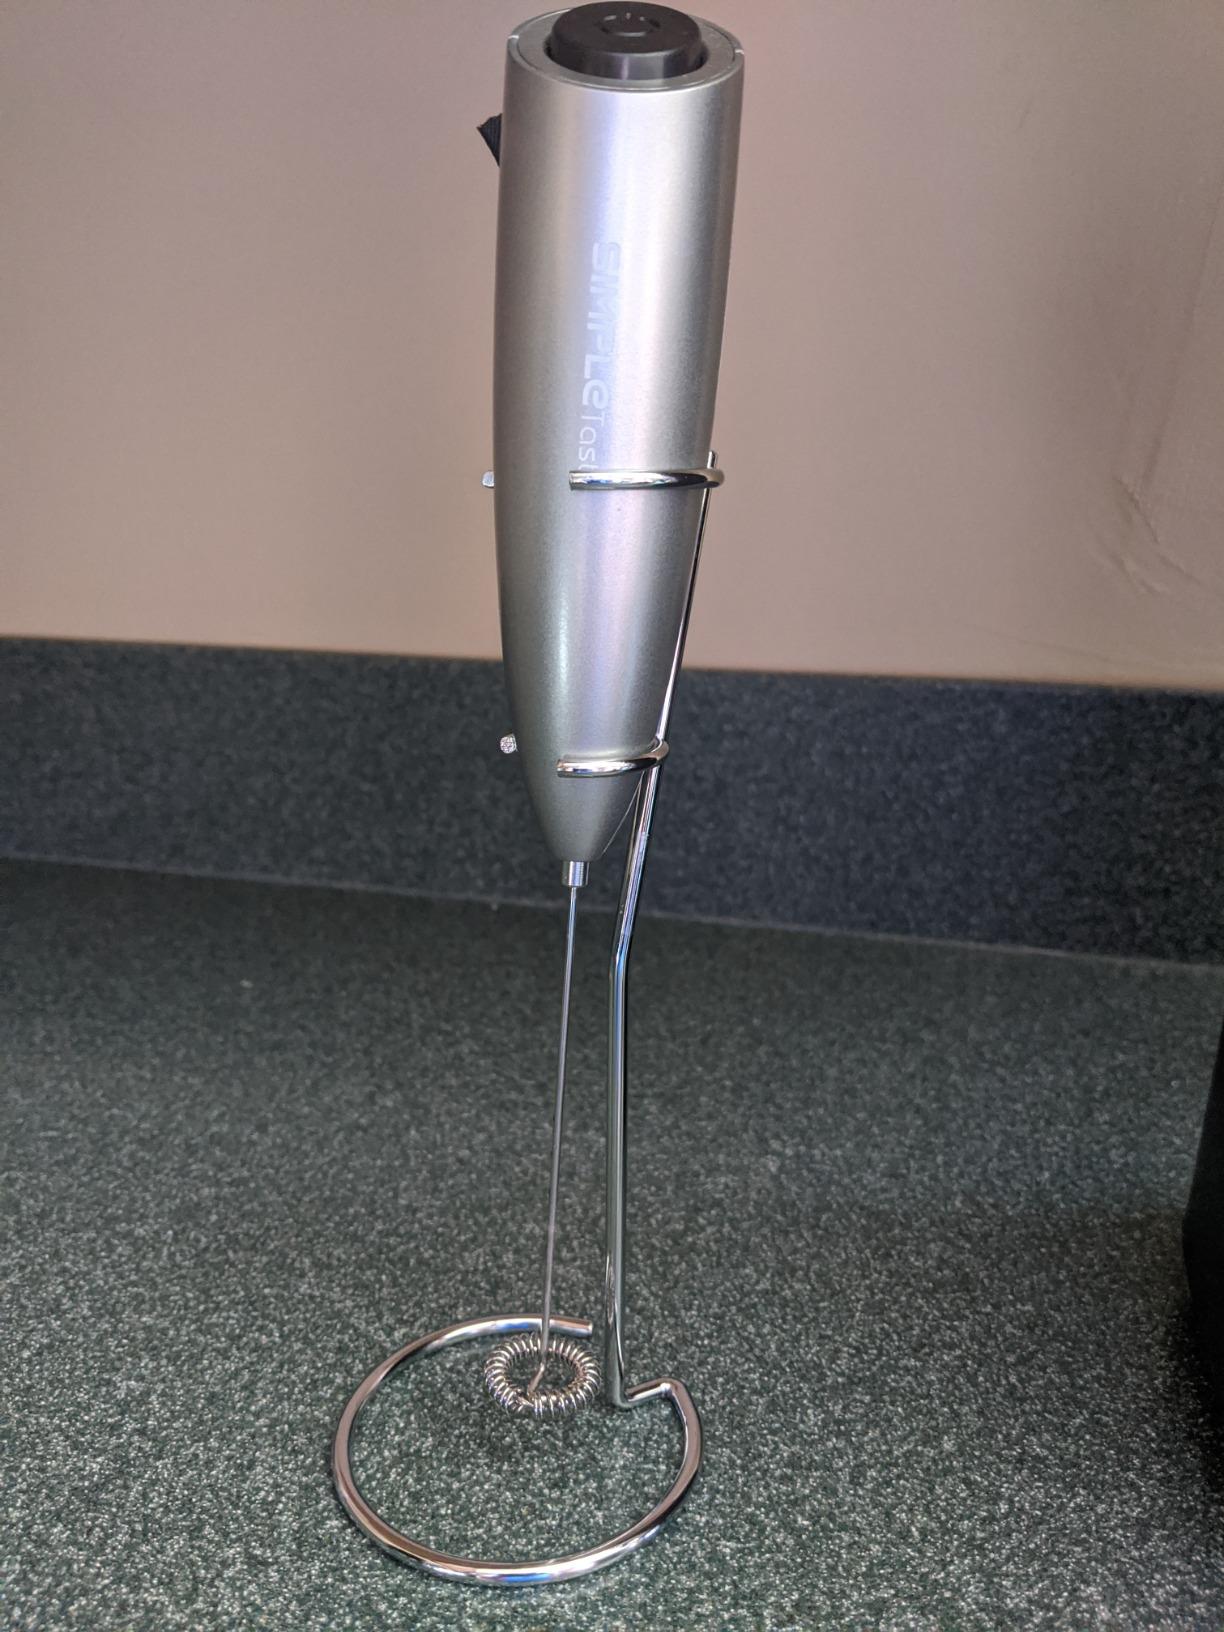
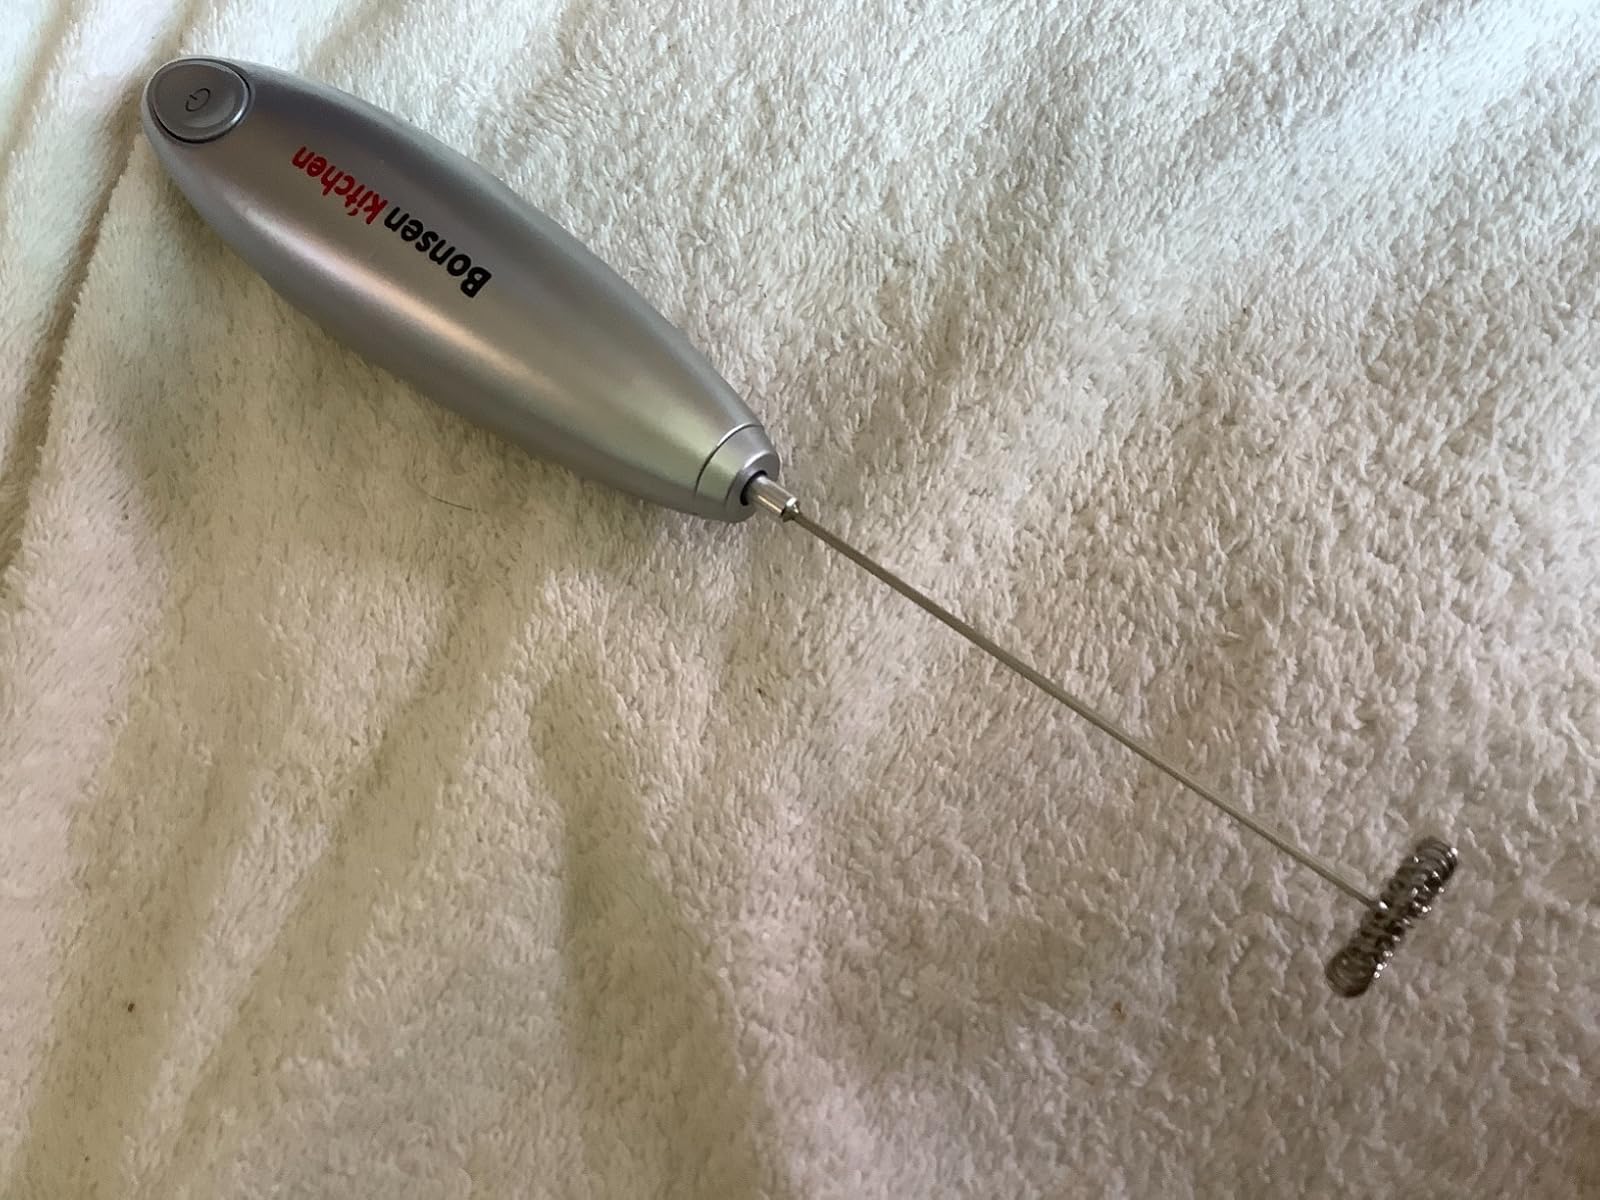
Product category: items_mixer
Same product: no